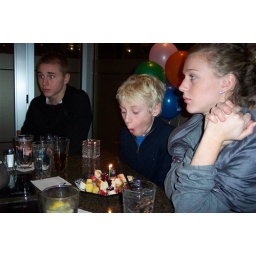
The dessert portion of the dinner was brought for Gustaf with a candle in the cheese cake